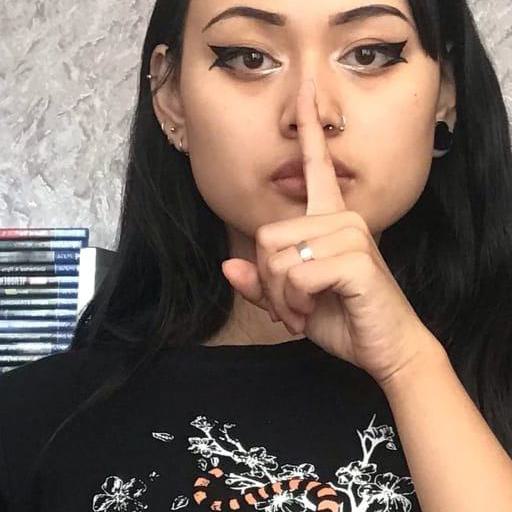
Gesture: mute